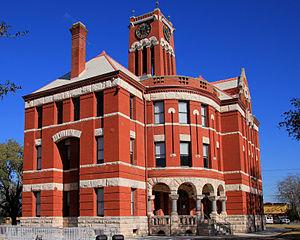
La ville de Giddings est le siège du comté de Lee, dans l’État du Texas, aux États-Unis. Sa population s’élevait à 4 881 habitants lors du recensement de 2010, estimée à 5 106 habitants en 2017.
Le comté de Lee, en anglais : Lee County, est un comté situé dans le centre de l'État du Texas aux États-Unis. Fondé le 14 avril 1874, son siège de comté est la ville de Giddings. Selon le recensement de 2010, sa population est de 16 612 habitants, estimée en 2017 à 17 183 habitants. Le comté a une superficie de 1 642 km², dont 1 629 km² en surfaces terrestres. Il est nommé en l'honneur de Robert Lee, général de l'Armée des États confédérés.